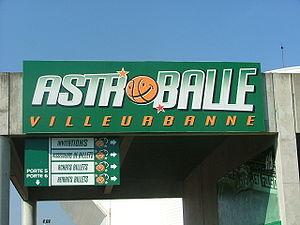
L'Astroballe est une salle de basket-ball située à Villeurbanne.
Les playoffs du championnat de France de Pro A opposent à l'issue de la saison régulière les huit meilleures équipes du championnat. Ils se déroulent en trois tours. Le vainqueur est couronné champion de France et accède directement à l'Euroligue.